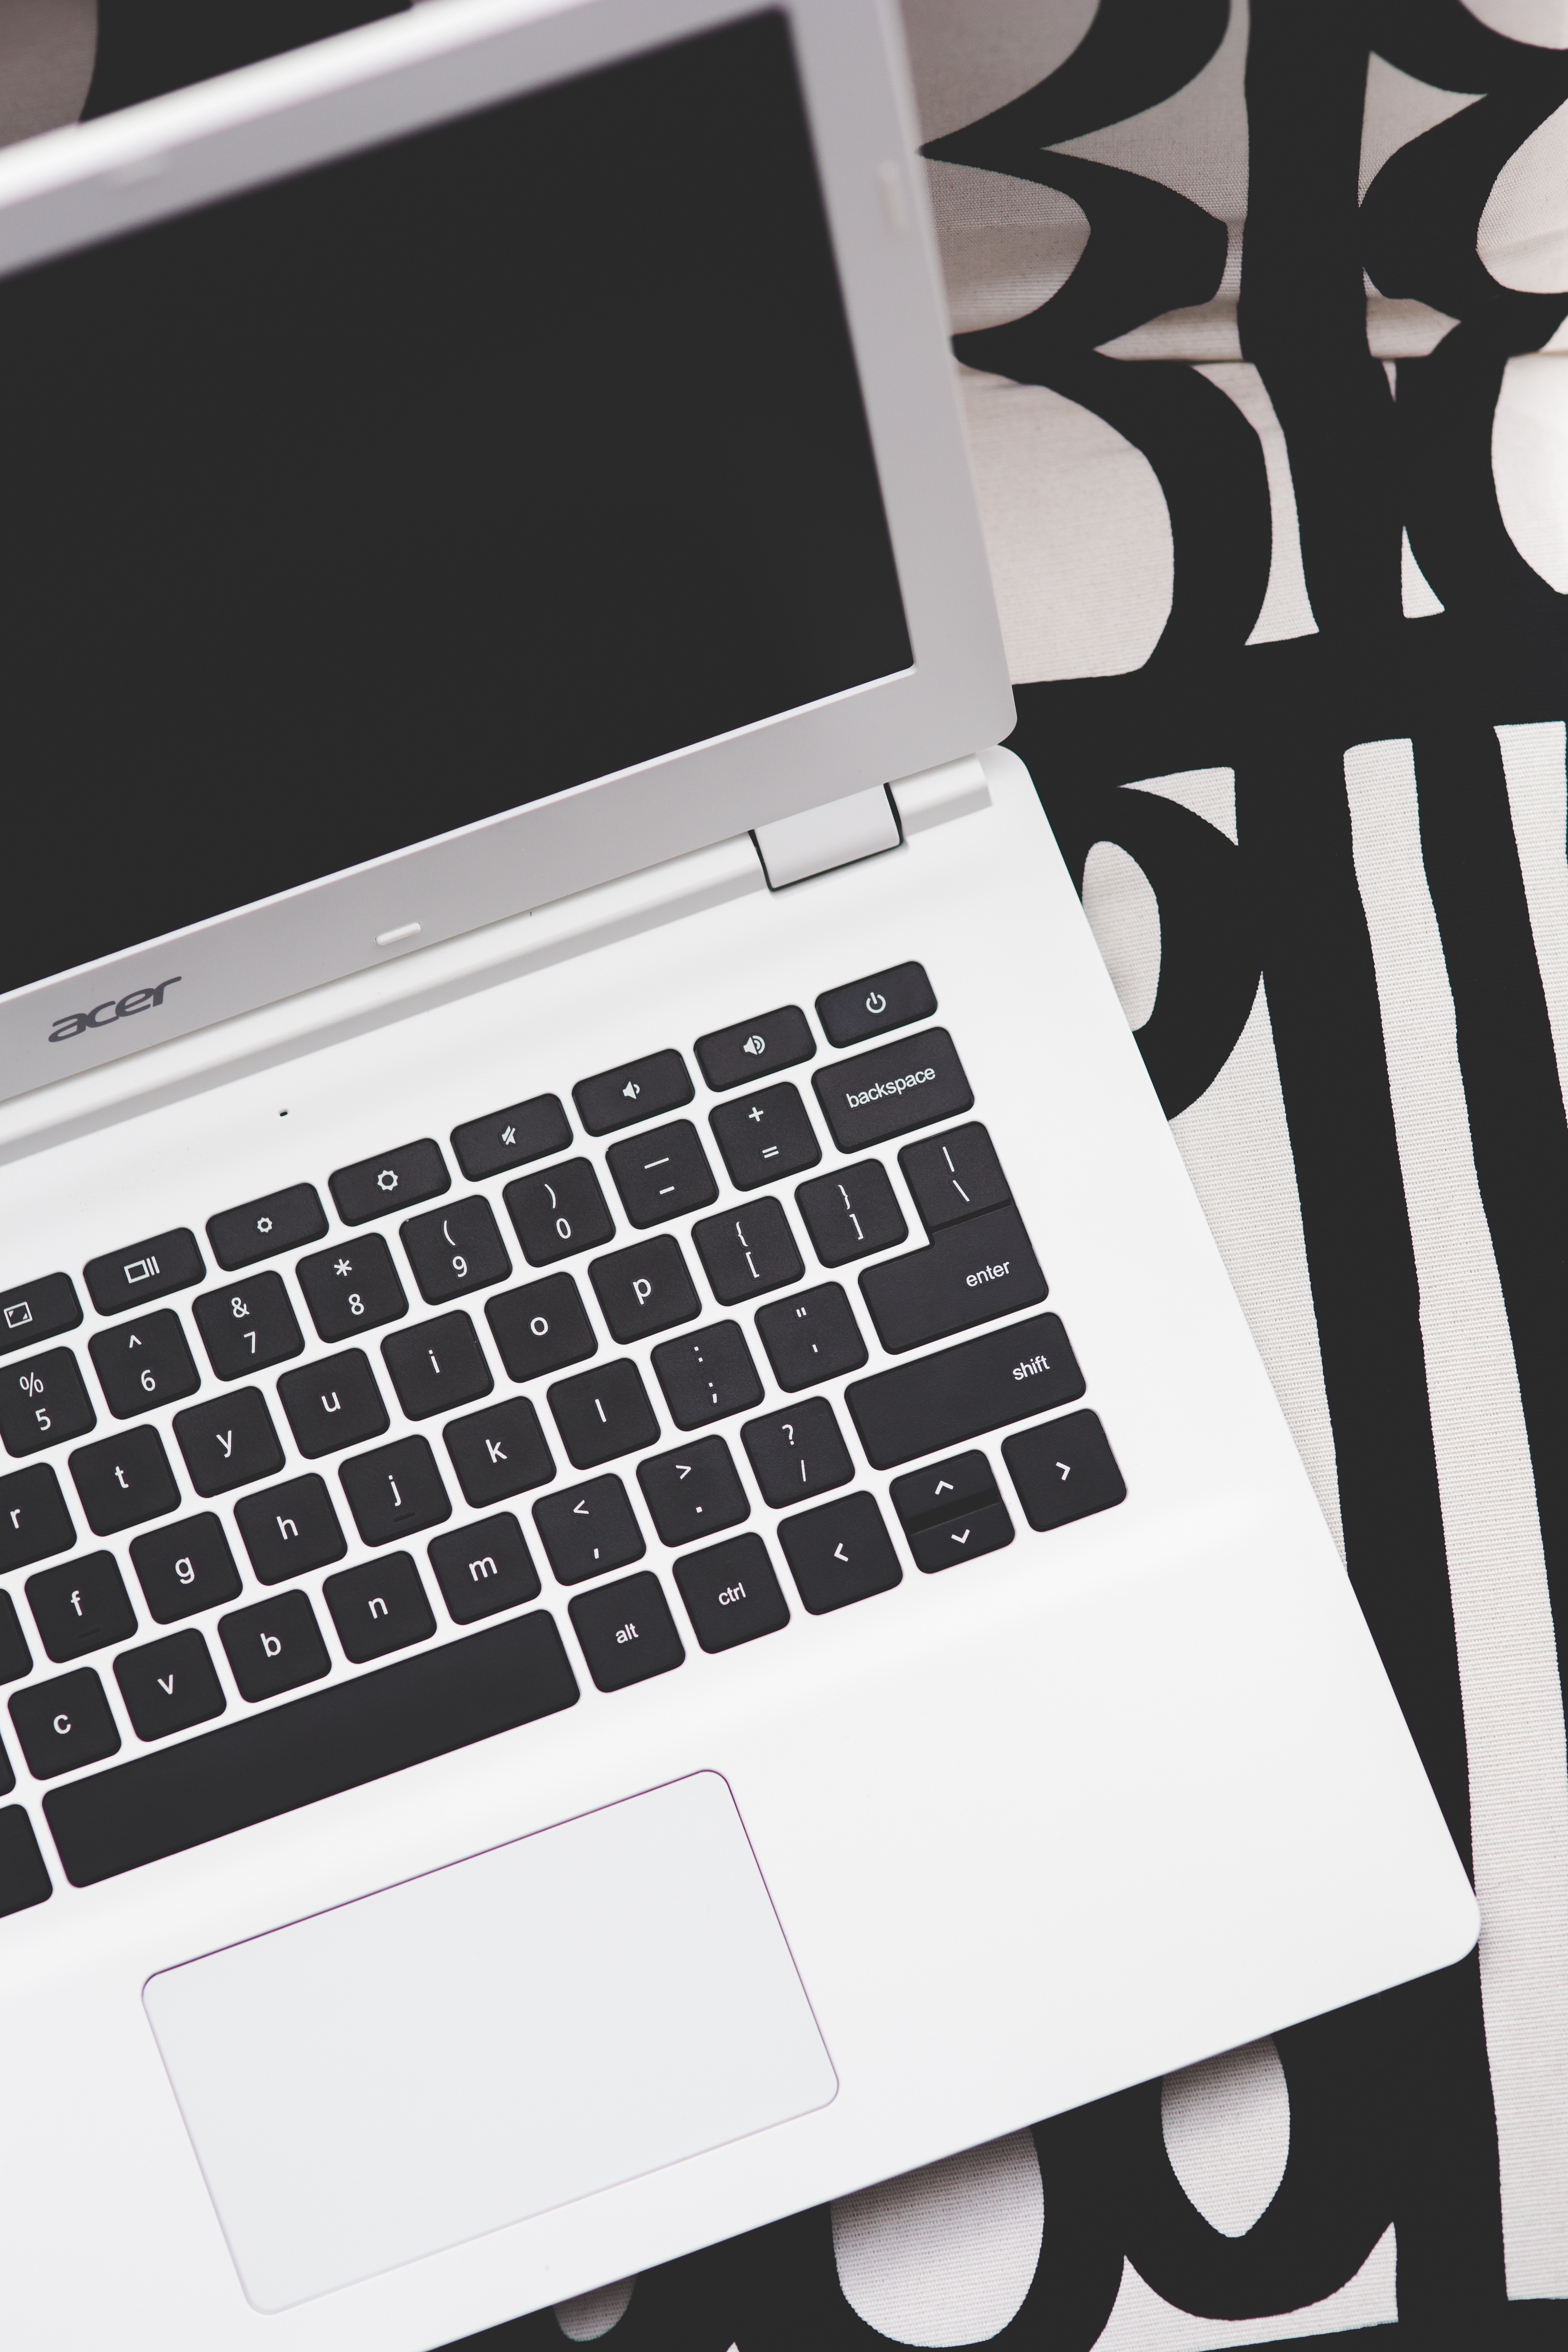
laptop, notebook, writing, technology, white, black, brand, tech, document, acer, netbook, chromebook